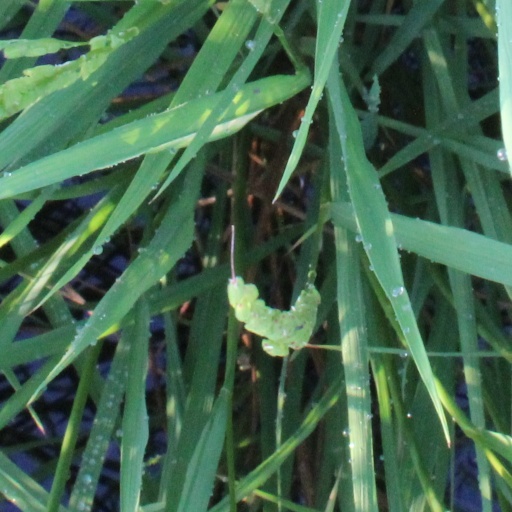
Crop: rice